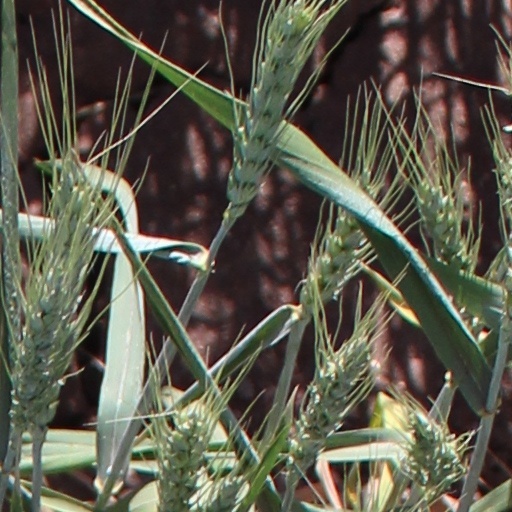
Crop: wheat